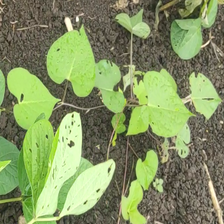
Weed species: Obscure_morning _glory(Ipomoea obscura)